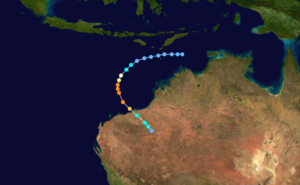
Le cyclone Gwenda est un cyclone qui a frappé l'Australie depuis la mer d'Arafura le 2 avril 1999. Sa pression atmosphérique de 900 hPa est la plus basse relevée dans le pays.